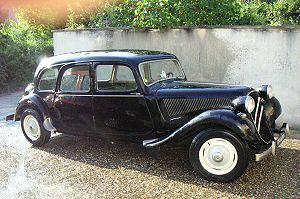
La Citroën Traction Avant est une automobile produite par le constructeur français Citroën de 1934 à 1957. Son histoire est liée dans la mémoire collective à l'Occupation, tour à tour voiture de la Gestapo et icône de la Résistance. Elle fut également le véhicule préféré des gangsters en raison de ses qualités routières exceptionnelles pour son époque.